Cambodian mat

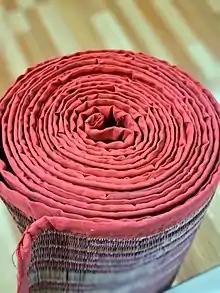
The Cambodian red mat, with its red cotton trimming, is easy to roll away and keep stored during the day.

The region of Cambodia best-known for mat weaving is the Mekong floodplain, especially around Lvea Aem district. Mats are usually a cottage industry woven by craftswomen sitting on mats in their private homes. The most popular mats in Cambodia are made of mangrove fan palm. While they are more rare, Cambodian mats can also be made of wicker and rattan ("tbanh kanchoeur") made from dryandra trees. Reeds are usually grown on the edge of rice fields for making mats when the water recedes from the lake behind their village during the dry season when weaving is done from January to May.